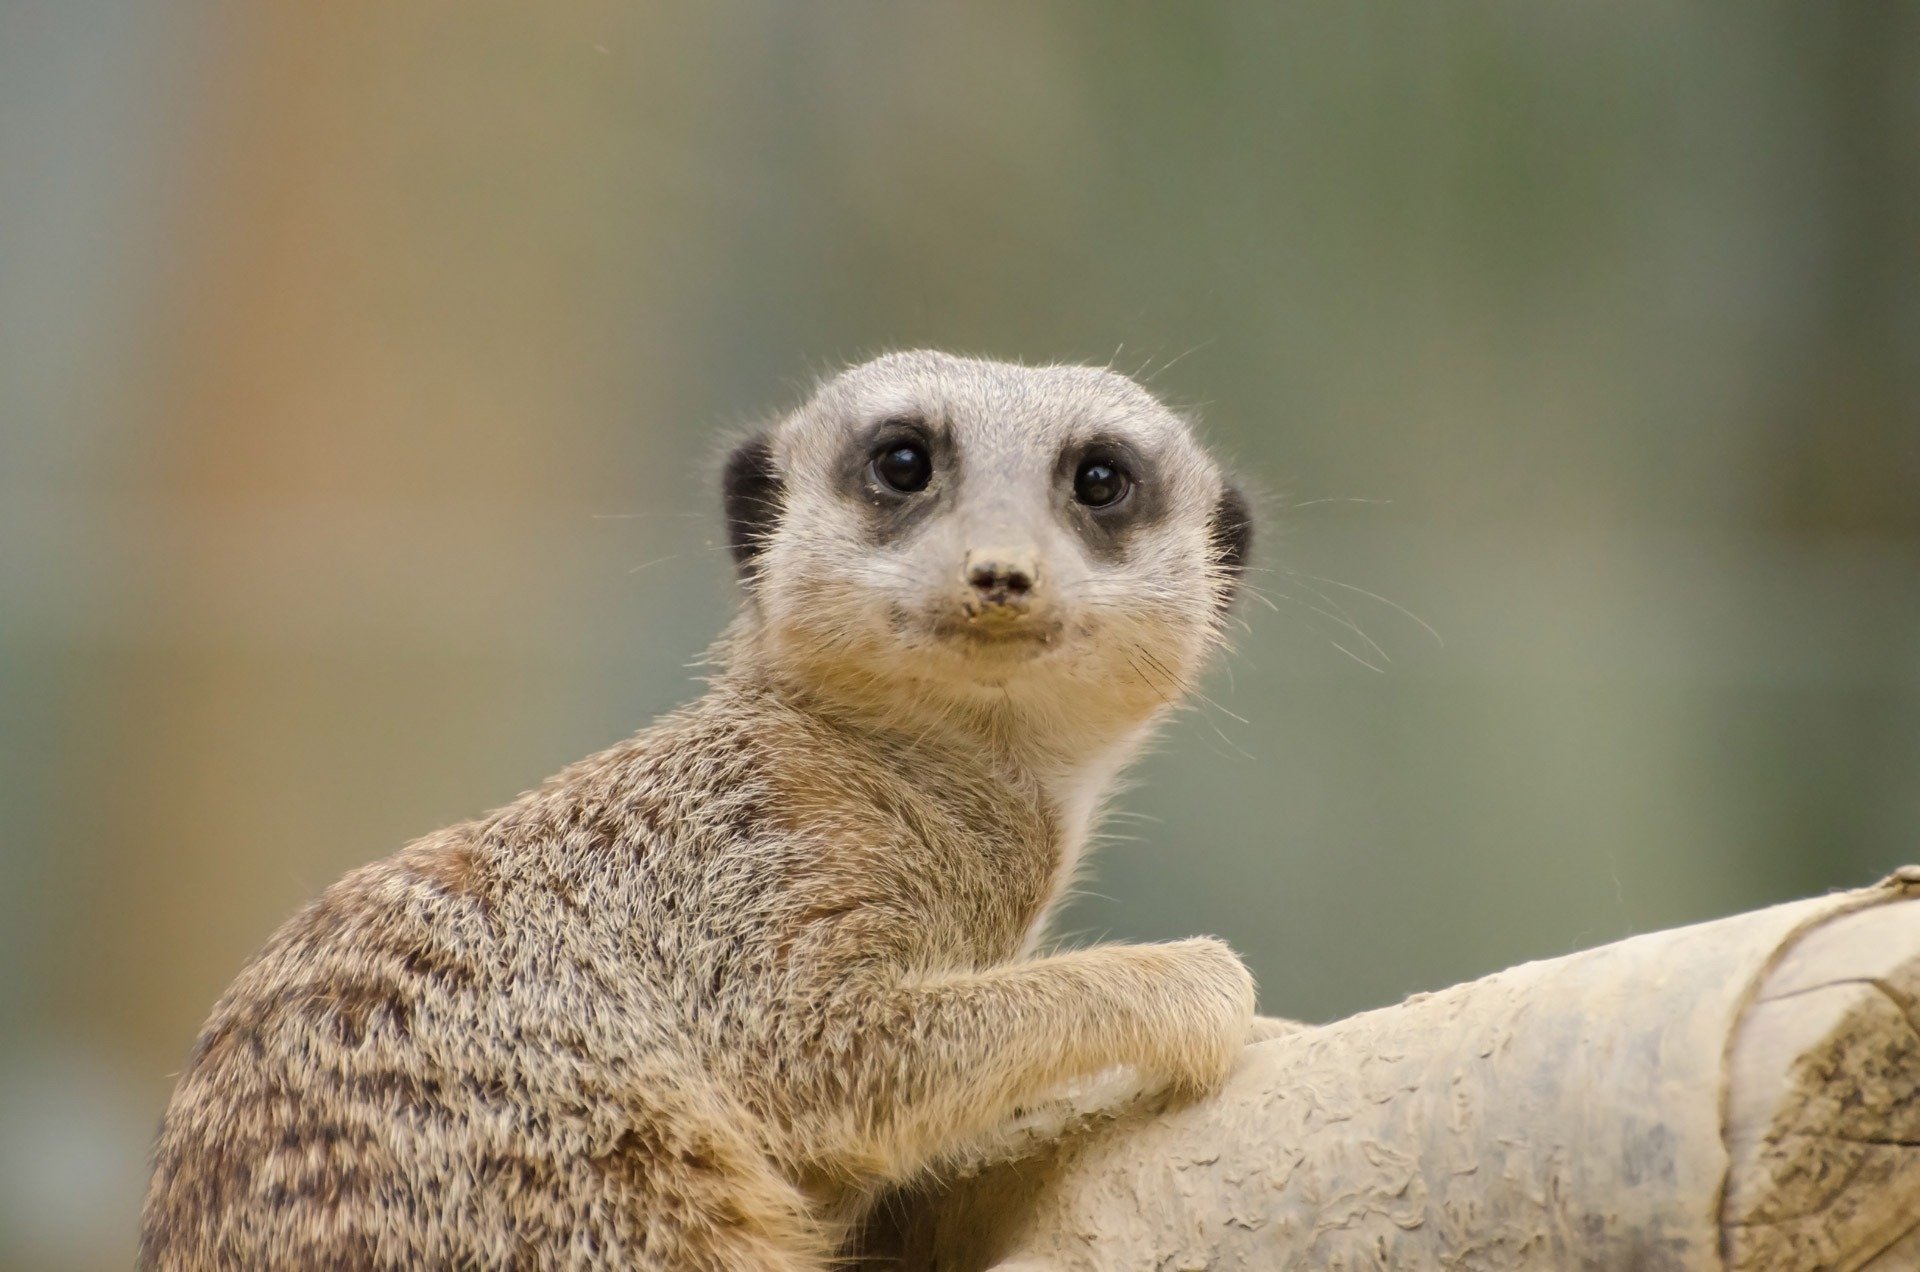
nature, wilderness, desert, animal, cute, lookout, wildlife, wild, sitting, natural, small, africa, mammal, fauna, upright, southern, south, face, eyes, whiskers, snout, vertebrate, creature, guard, african, meerkat, suricatta, suricata, mongoose, alert, watchful, suricate, kalahari